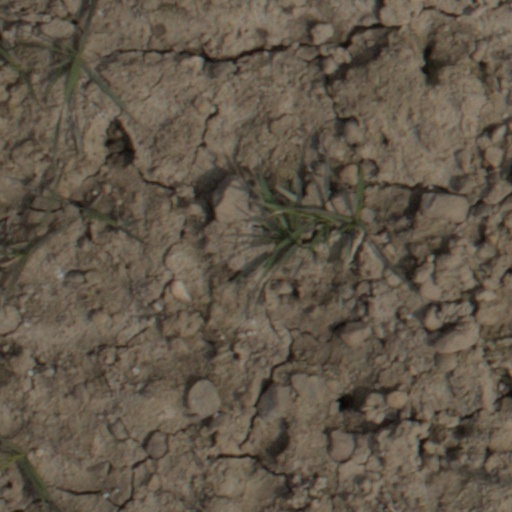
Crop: wheat